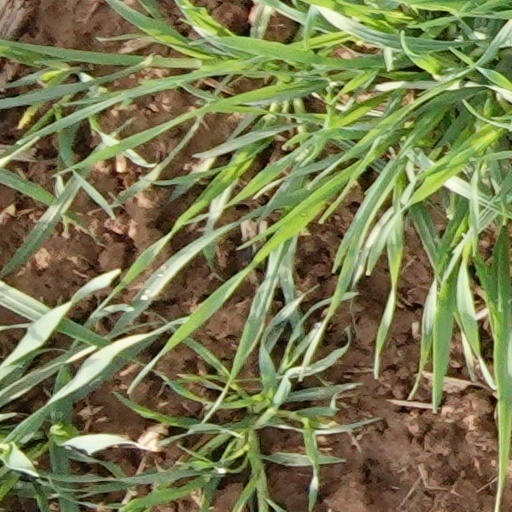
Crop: wheat